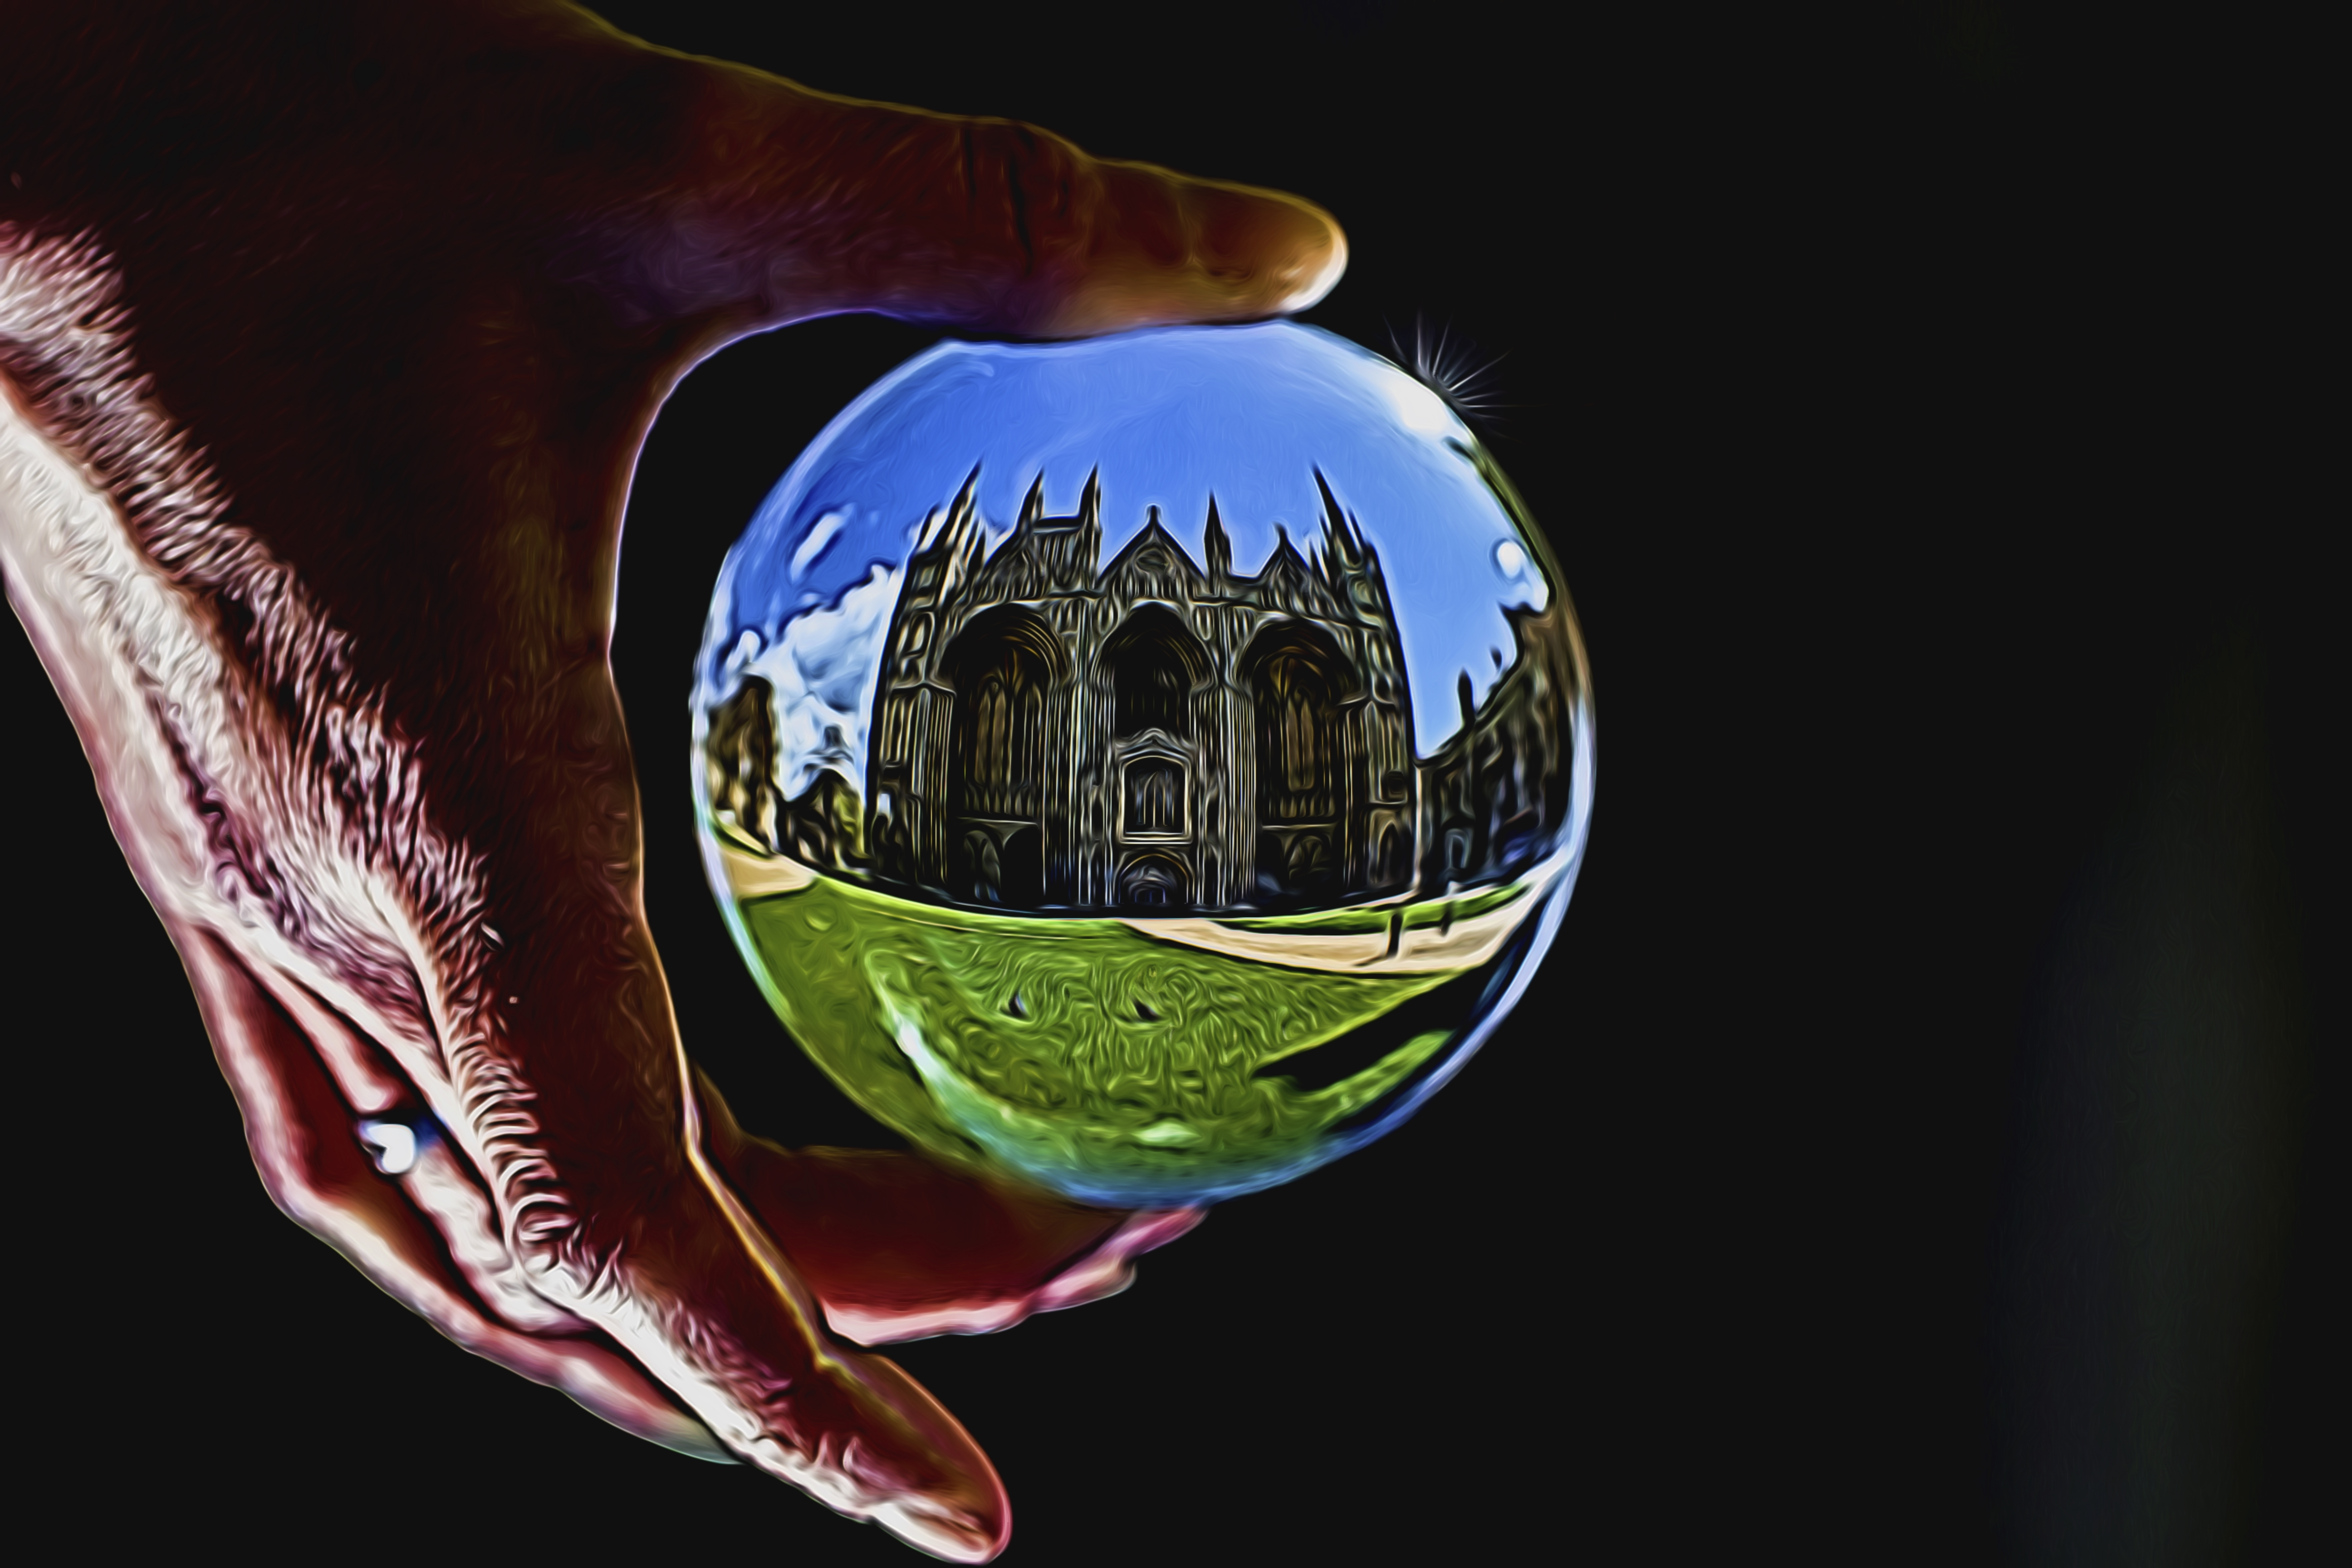
reflection, color, outdoors, uk, earth, illustration, canon7d, crystalball, organ, hss, screenshot, nikkvalentine, peterborough, topazglow, citycentre, peterboroughcathedral, macro photography, computer wallpaper